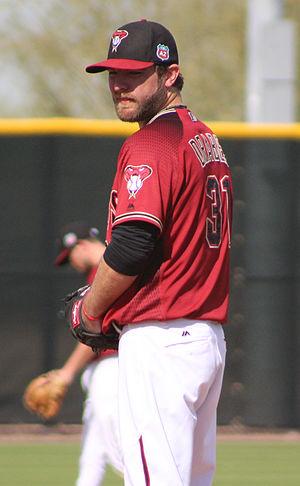
Kyle Jordan Drabek est un lanceur droitier de la Ligue majeure de baseball.